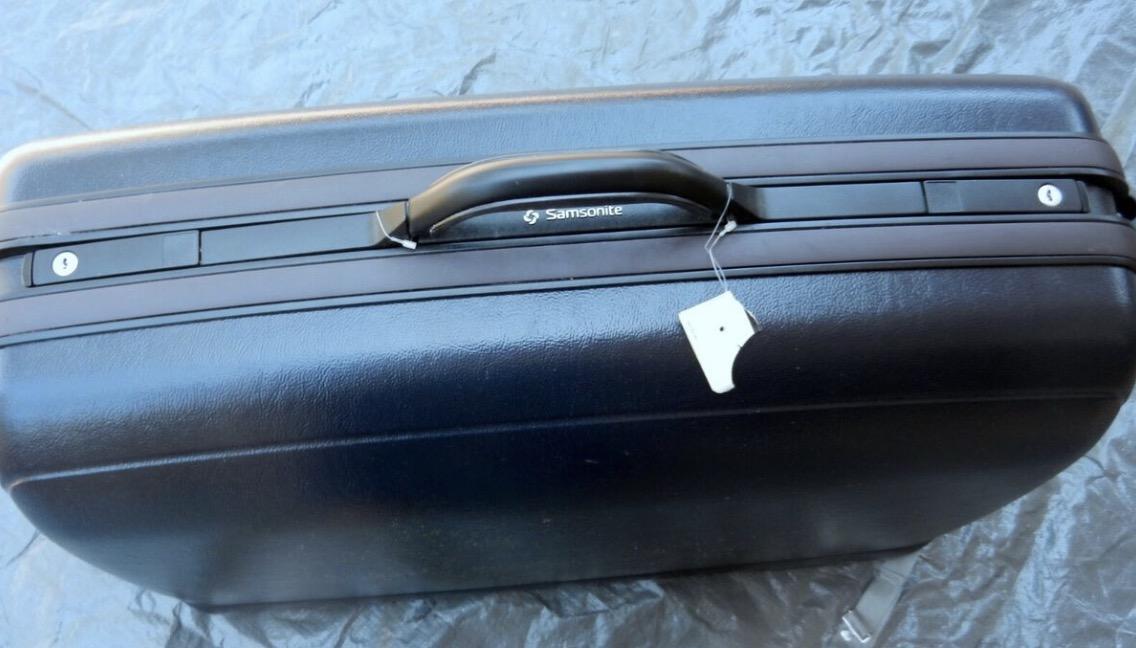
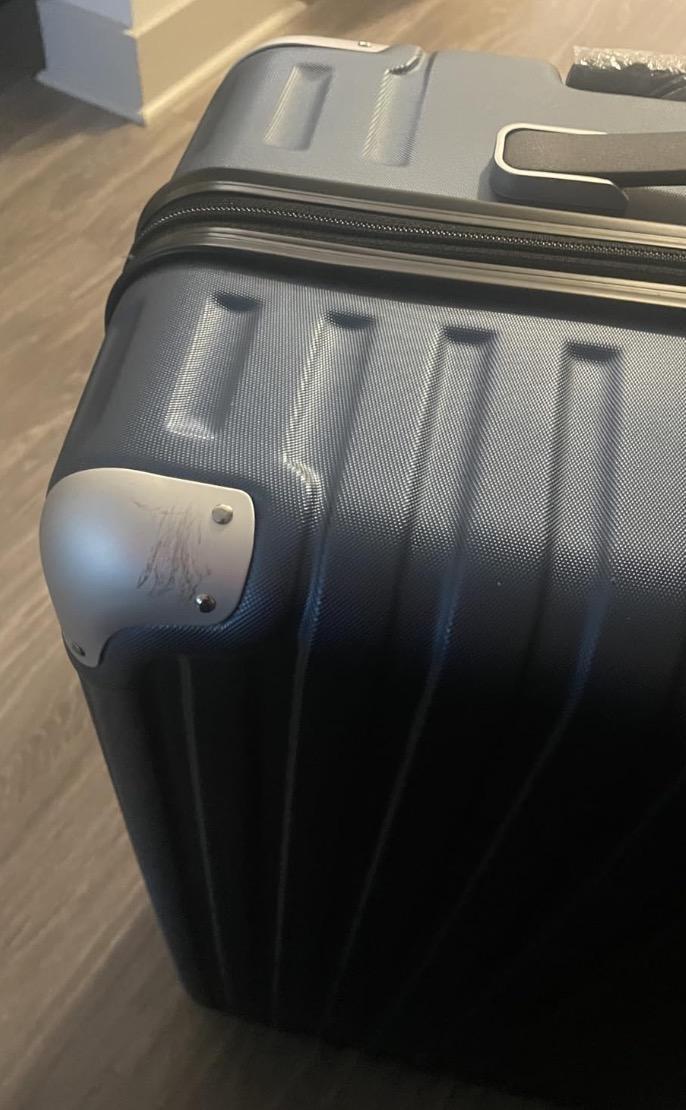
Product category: items_tea
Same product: no